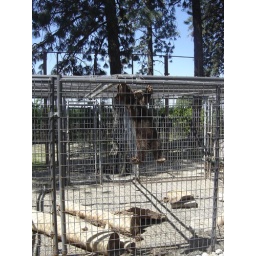
Bear cubw who can see the table and bottle and know food is in the offing are very agile. And loud.